Scintillator

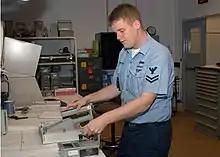
Alpha scintillation probe for detecting surface contamination under calibration

Scintillators are used by the American government as Homeland Security radiation detectors. Scintillators can also be used in particle detectors, new energy resource exploration, X-ray security, nuclear cameras, computed tomography and gas exploration.